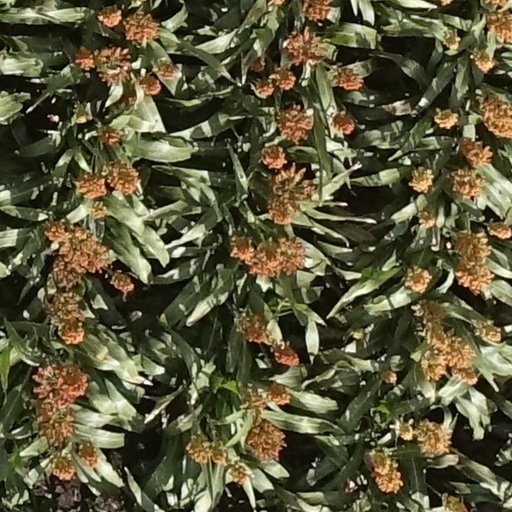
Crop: sorghum